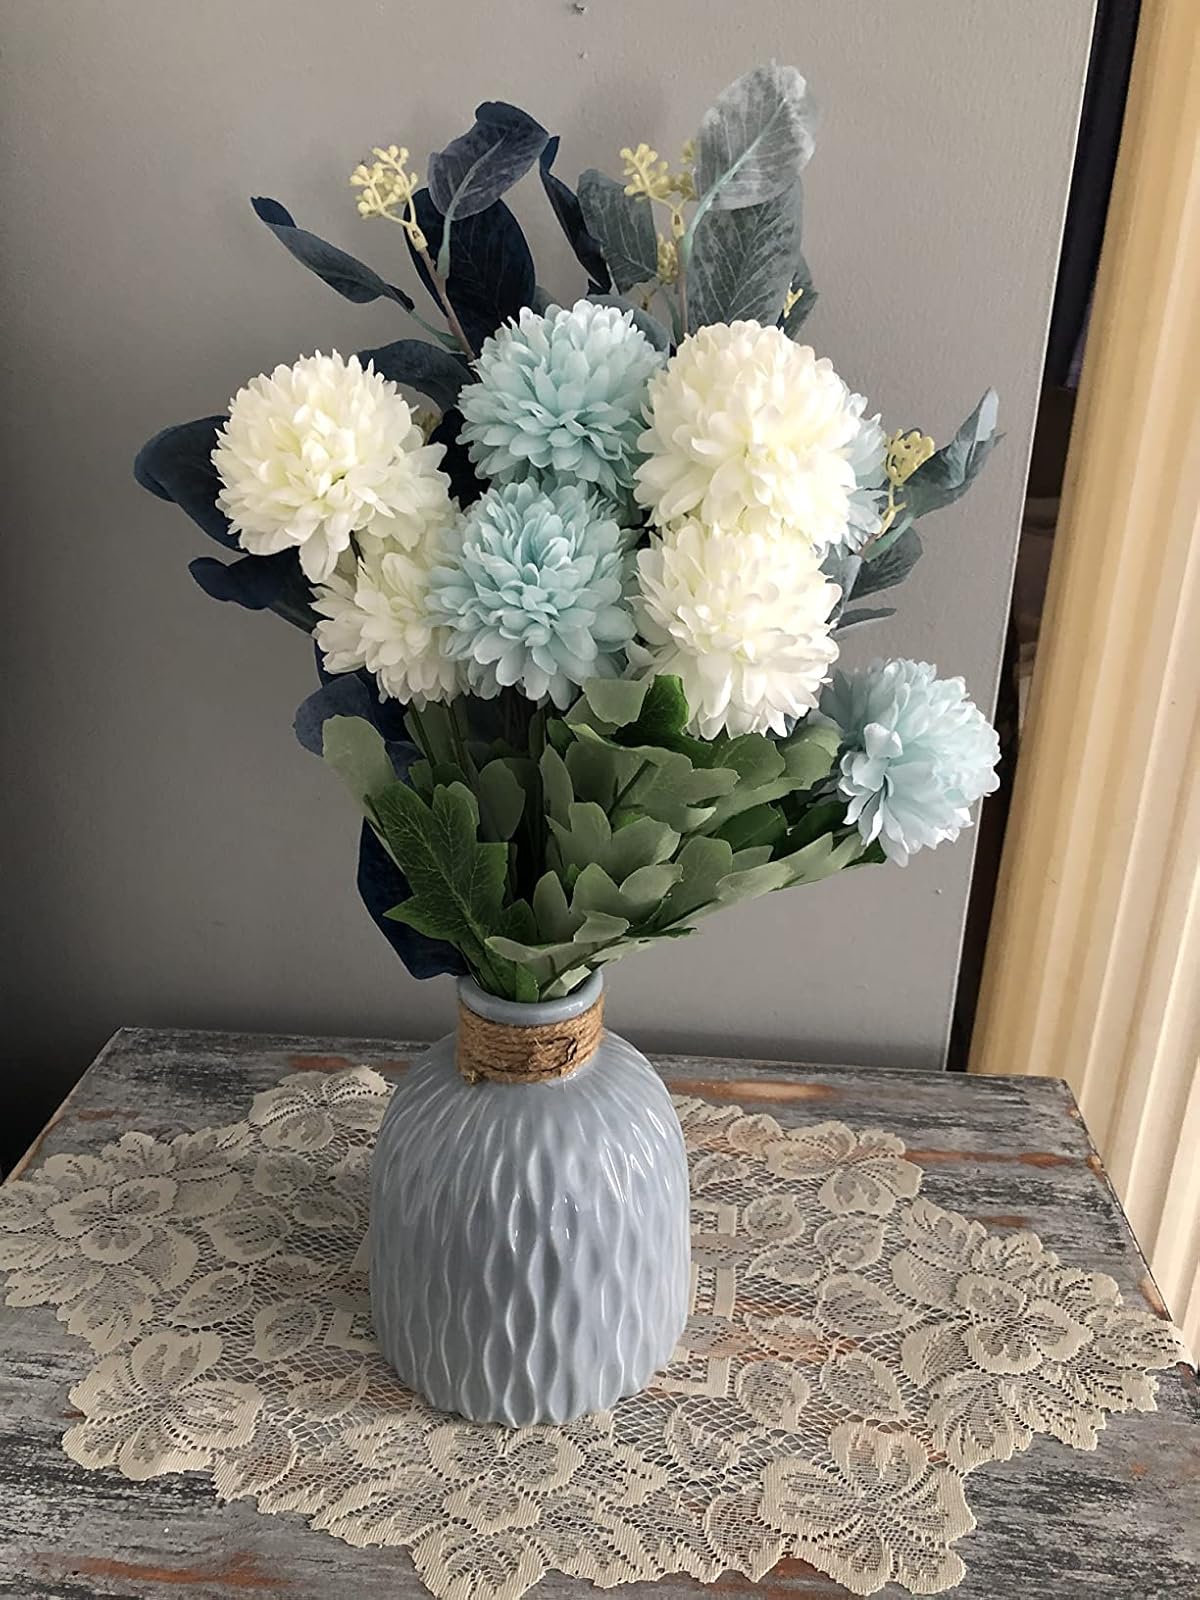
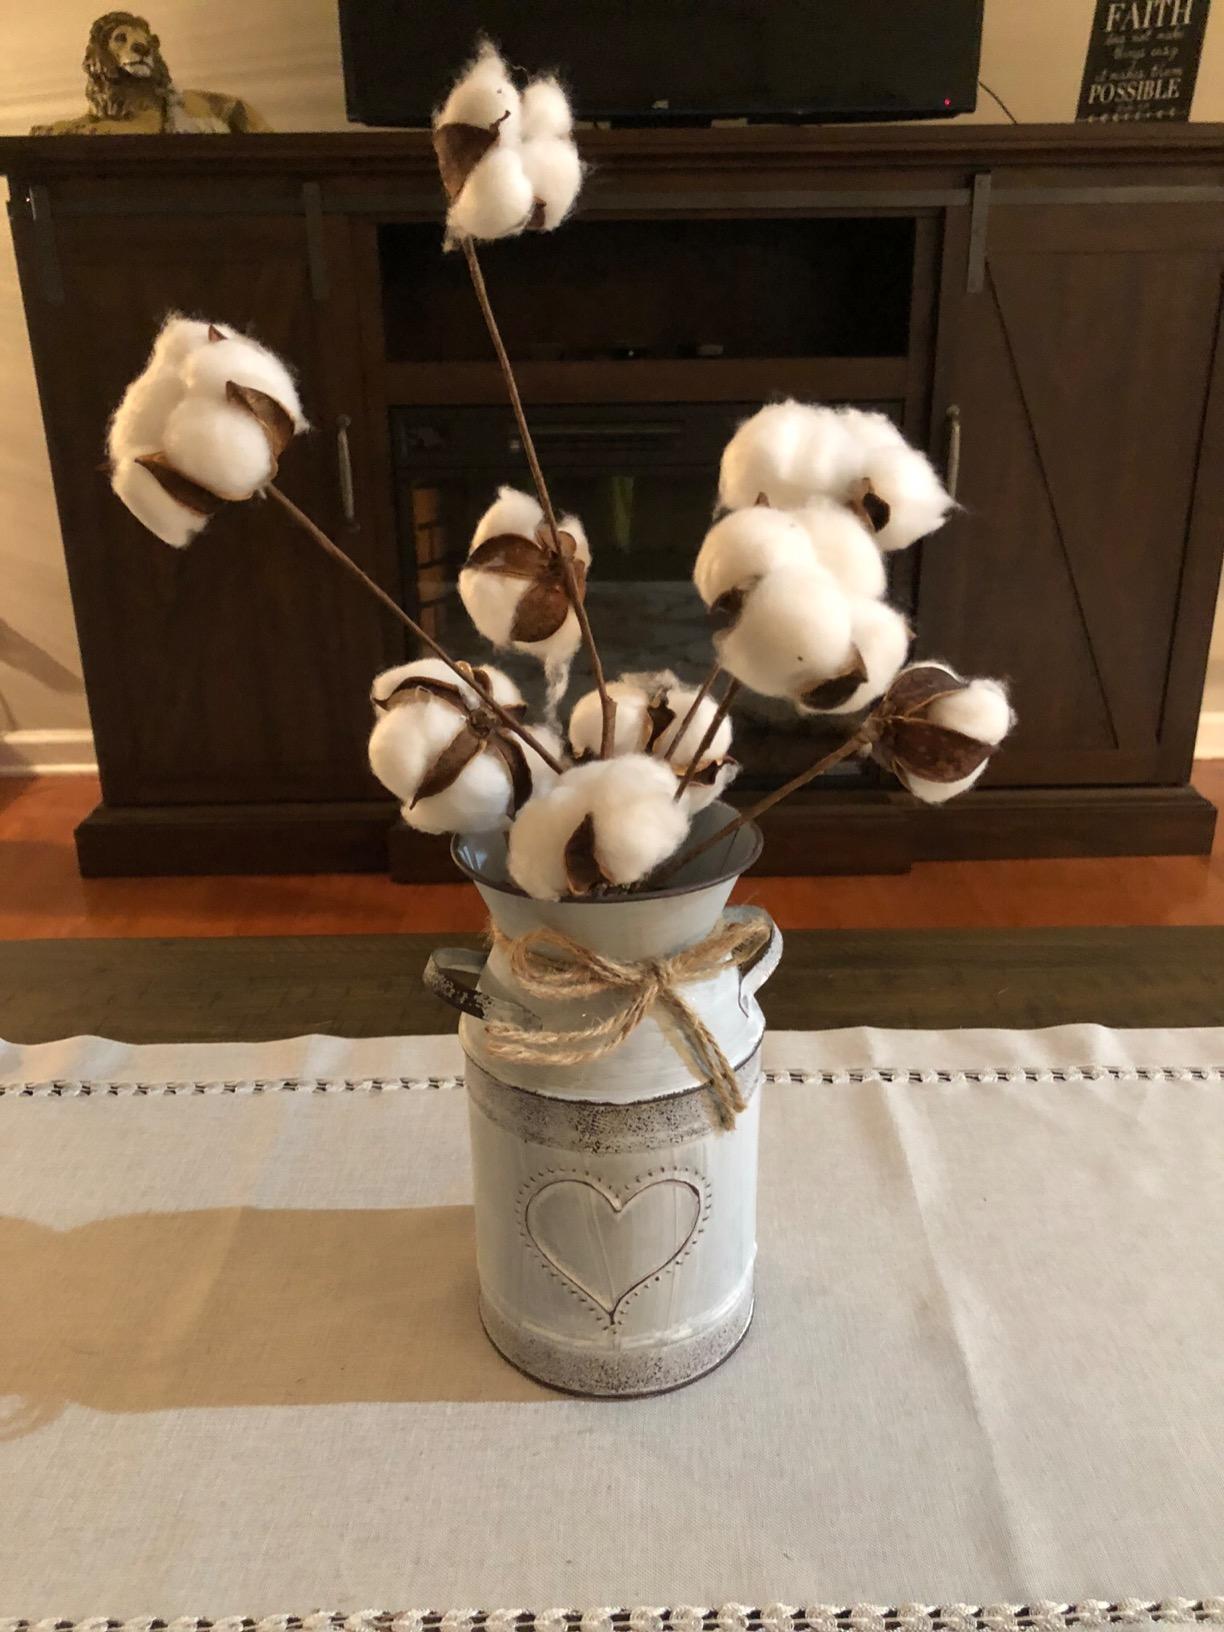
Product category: vase
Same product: no